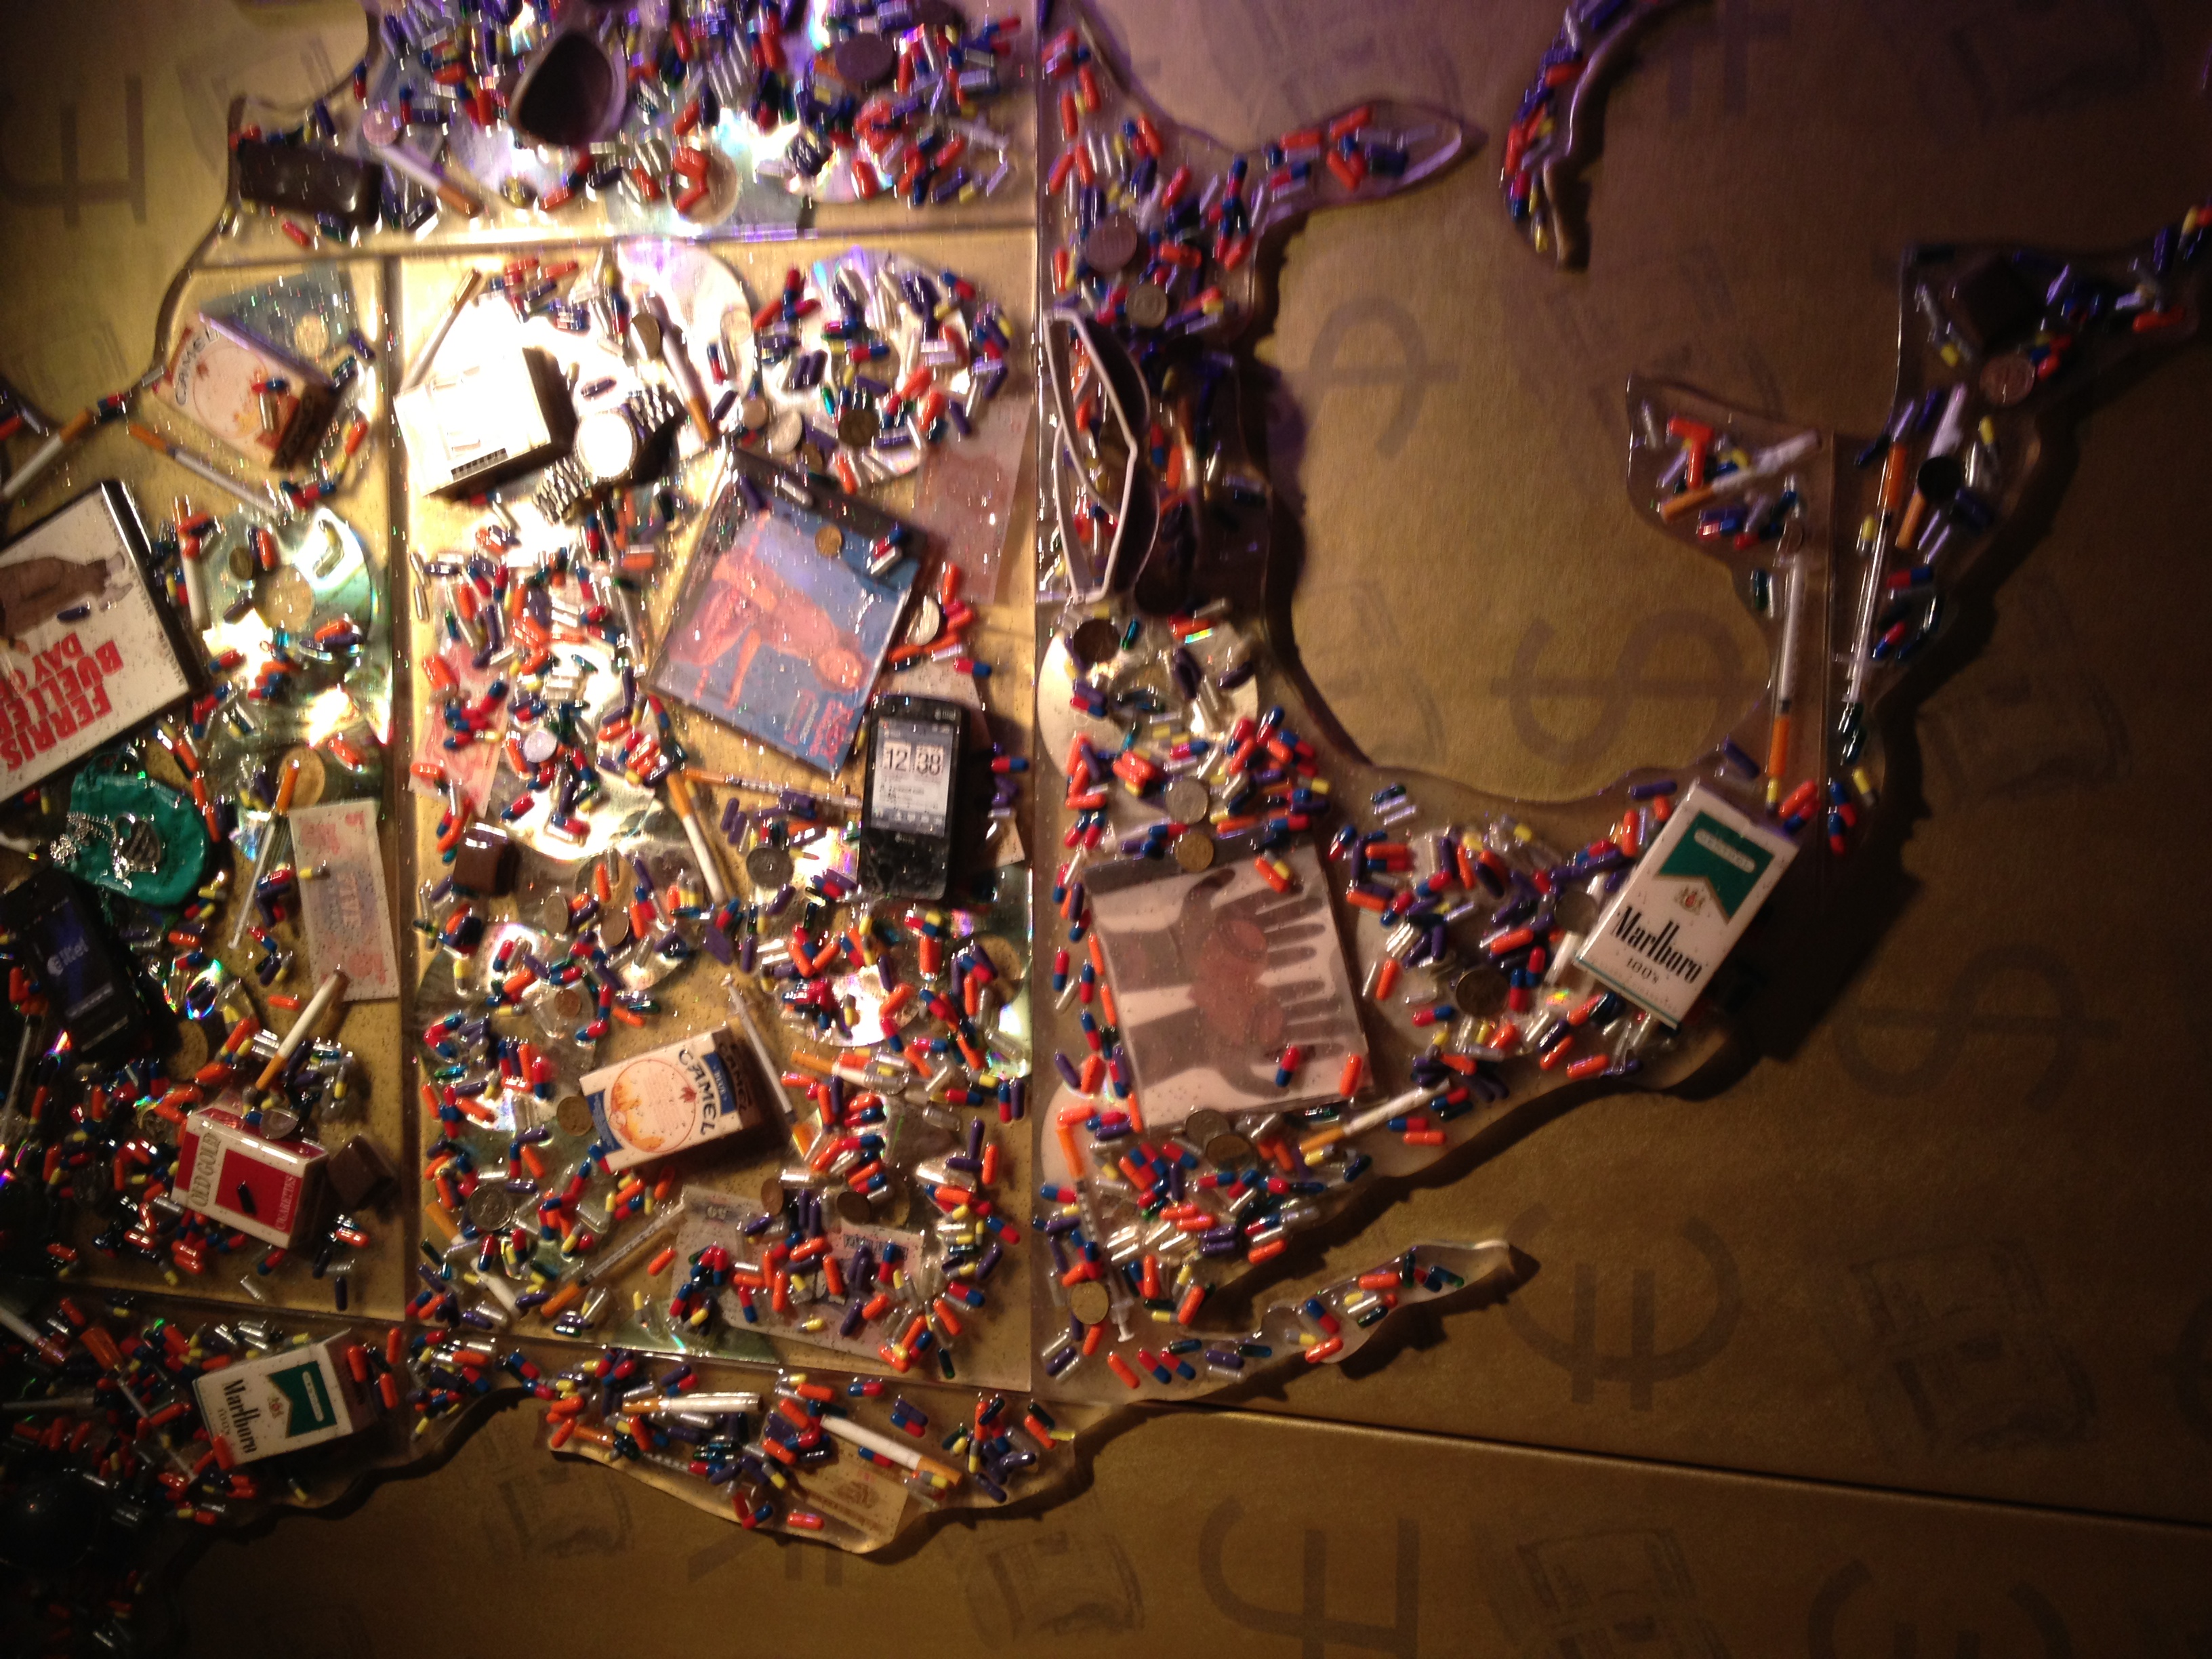
color, christmas, art